County of Moray

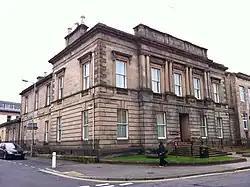
Elgin Sheriff Court: The county's main courthouse, built 1866.

Elected county councils were established in 1890 under the Local Government (Scotland) Act 1889, taking most of the functions of the commissioners (which were eventually abolished in 1930). The burgh of Elgin was deemed capable of providing its own county-level local government functions, and so it was excluded from the administrative area of the county council, although the county council still chose to base itself there. Elginshire County Council held its first meeting on 22 May 1890 at the Old Courthouse (built 1837) which adjoined Elgin Sheriff Court. The Old Courthouse also served as the meeting place for the commissioners.